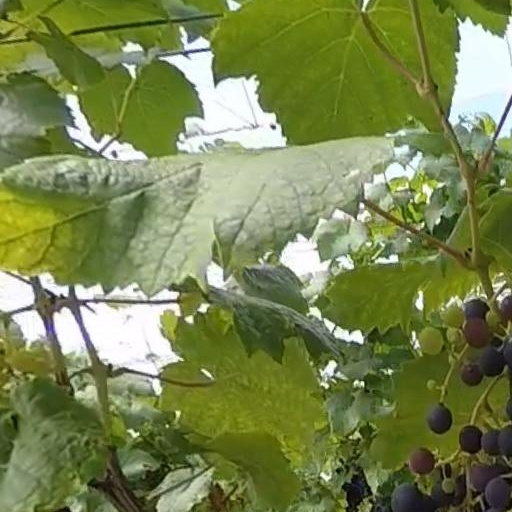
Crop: grape